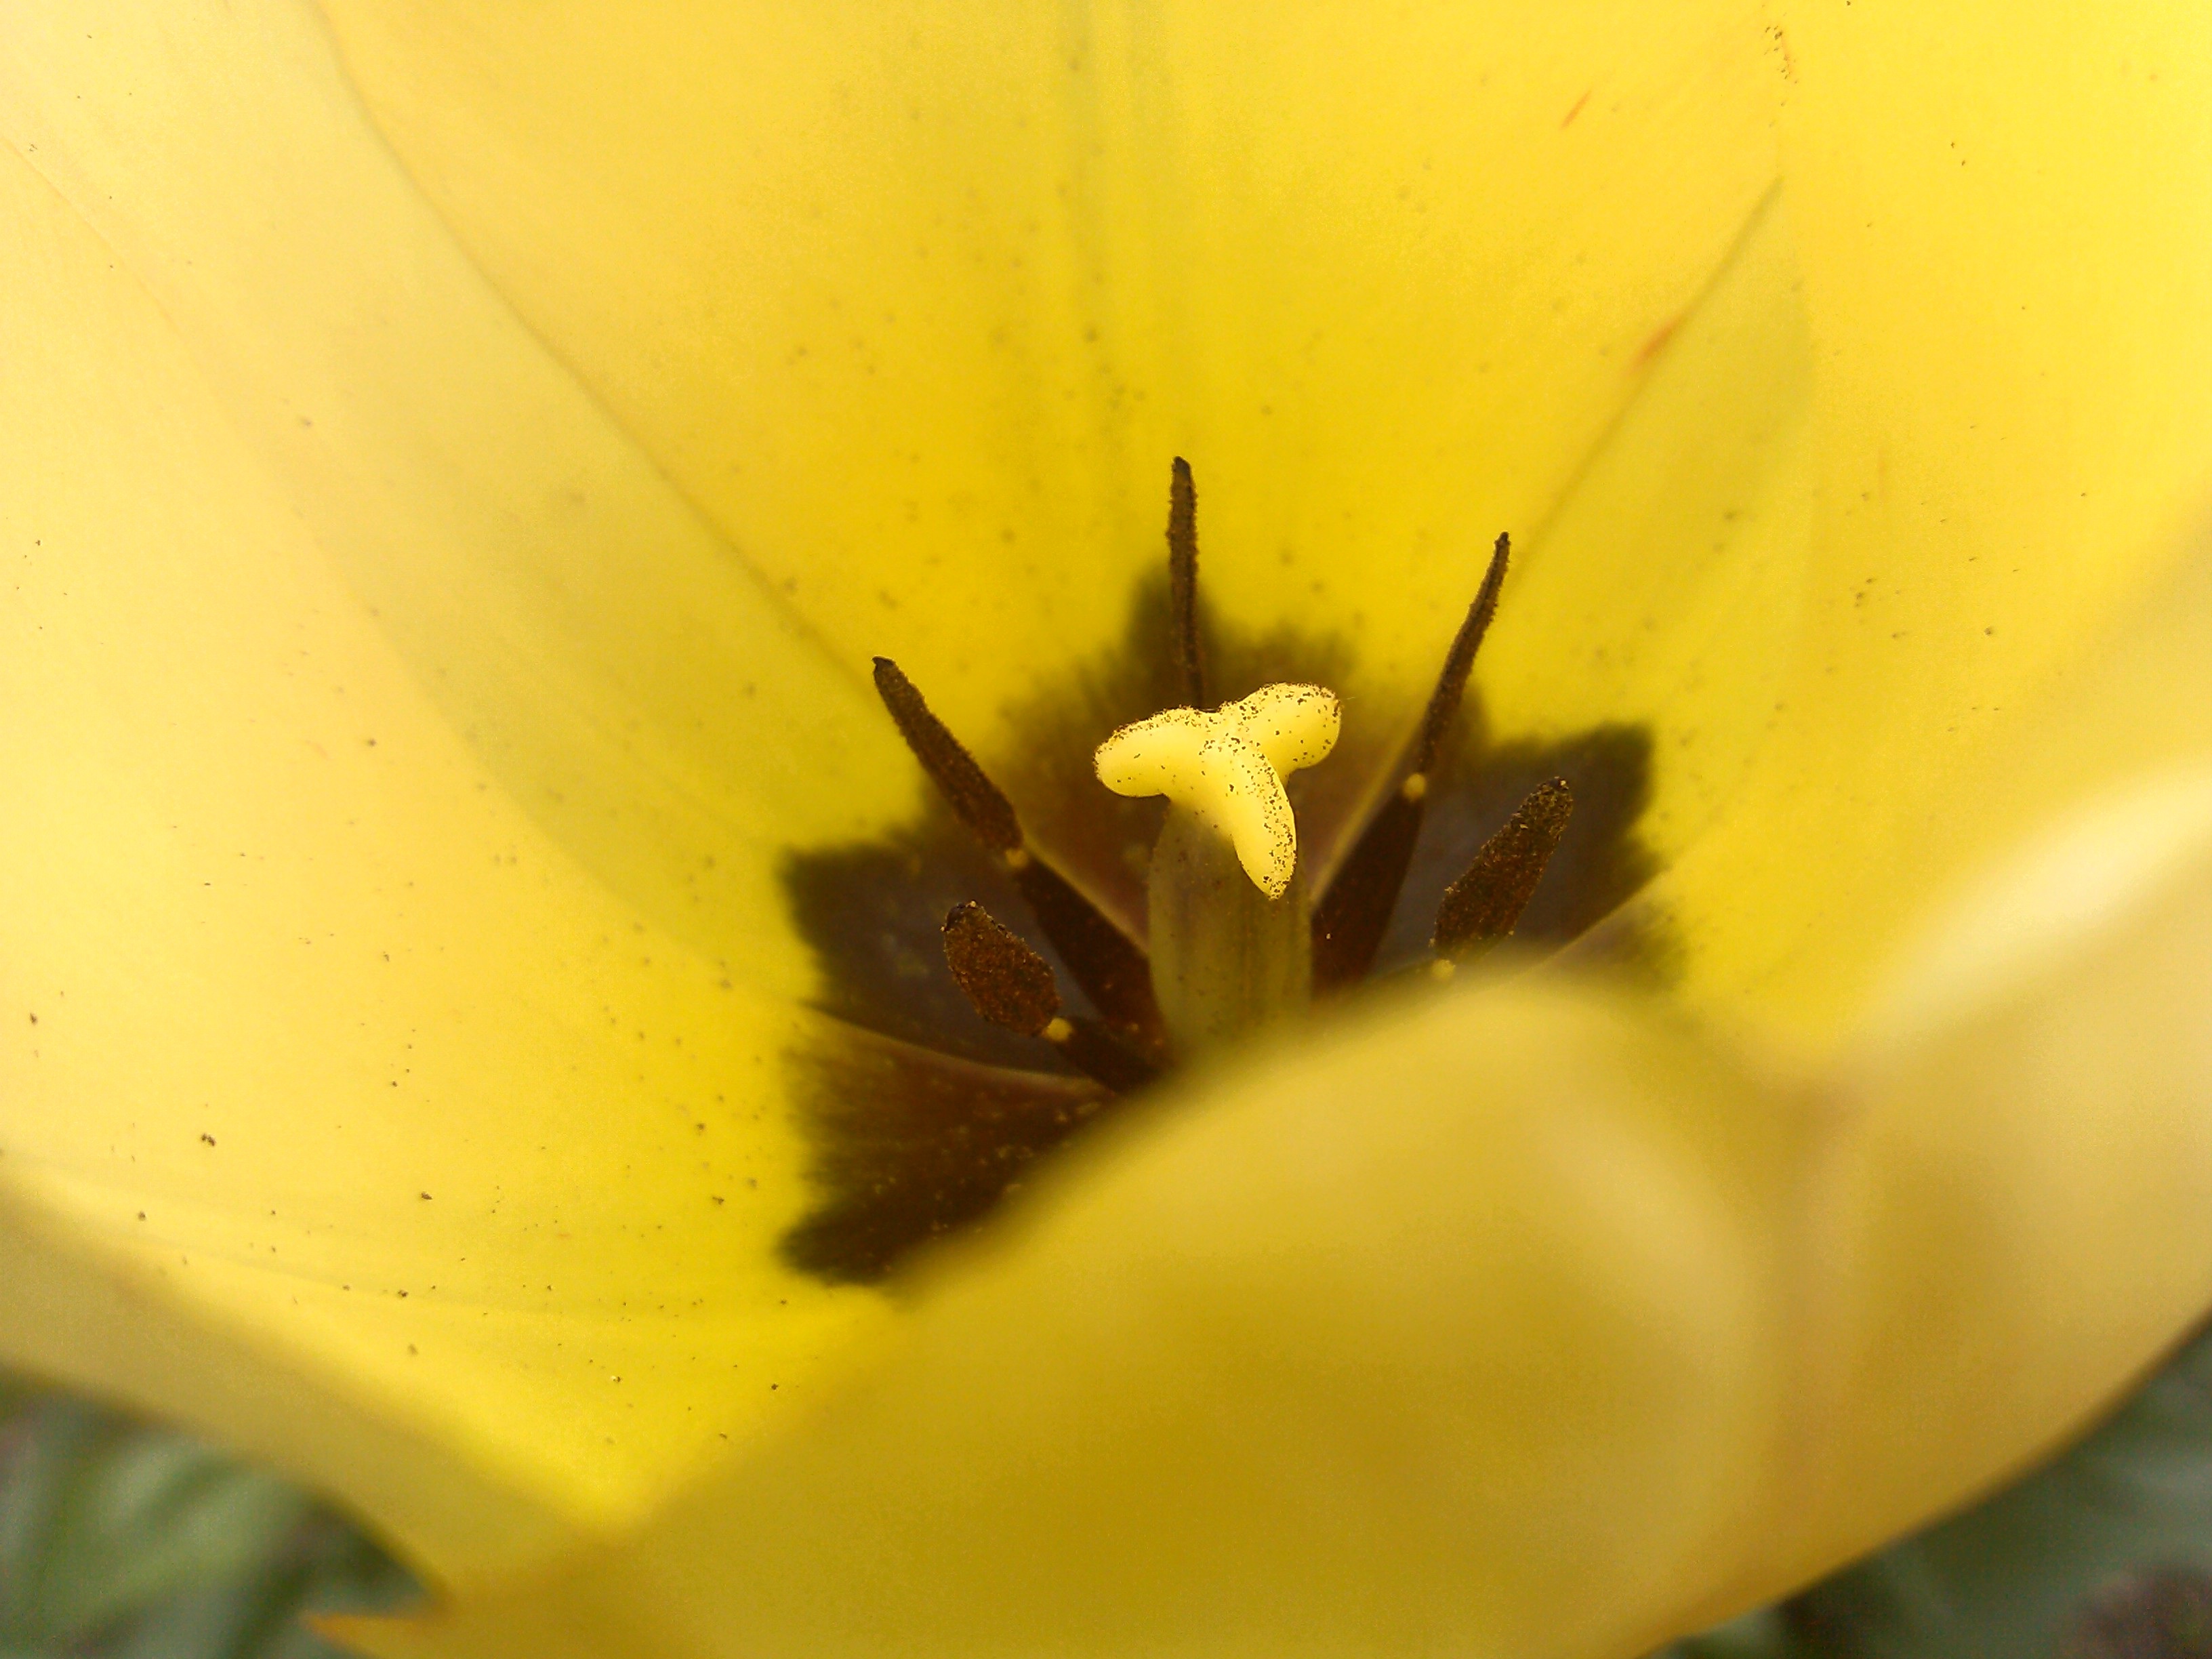
plant, photography, leaf, flower, petal, tulip, green, macro, botany, yellow, garden, flora, wildflower, close up, petals, pistil, tulipa, macro photography, flowering plant, plant stem, land plant